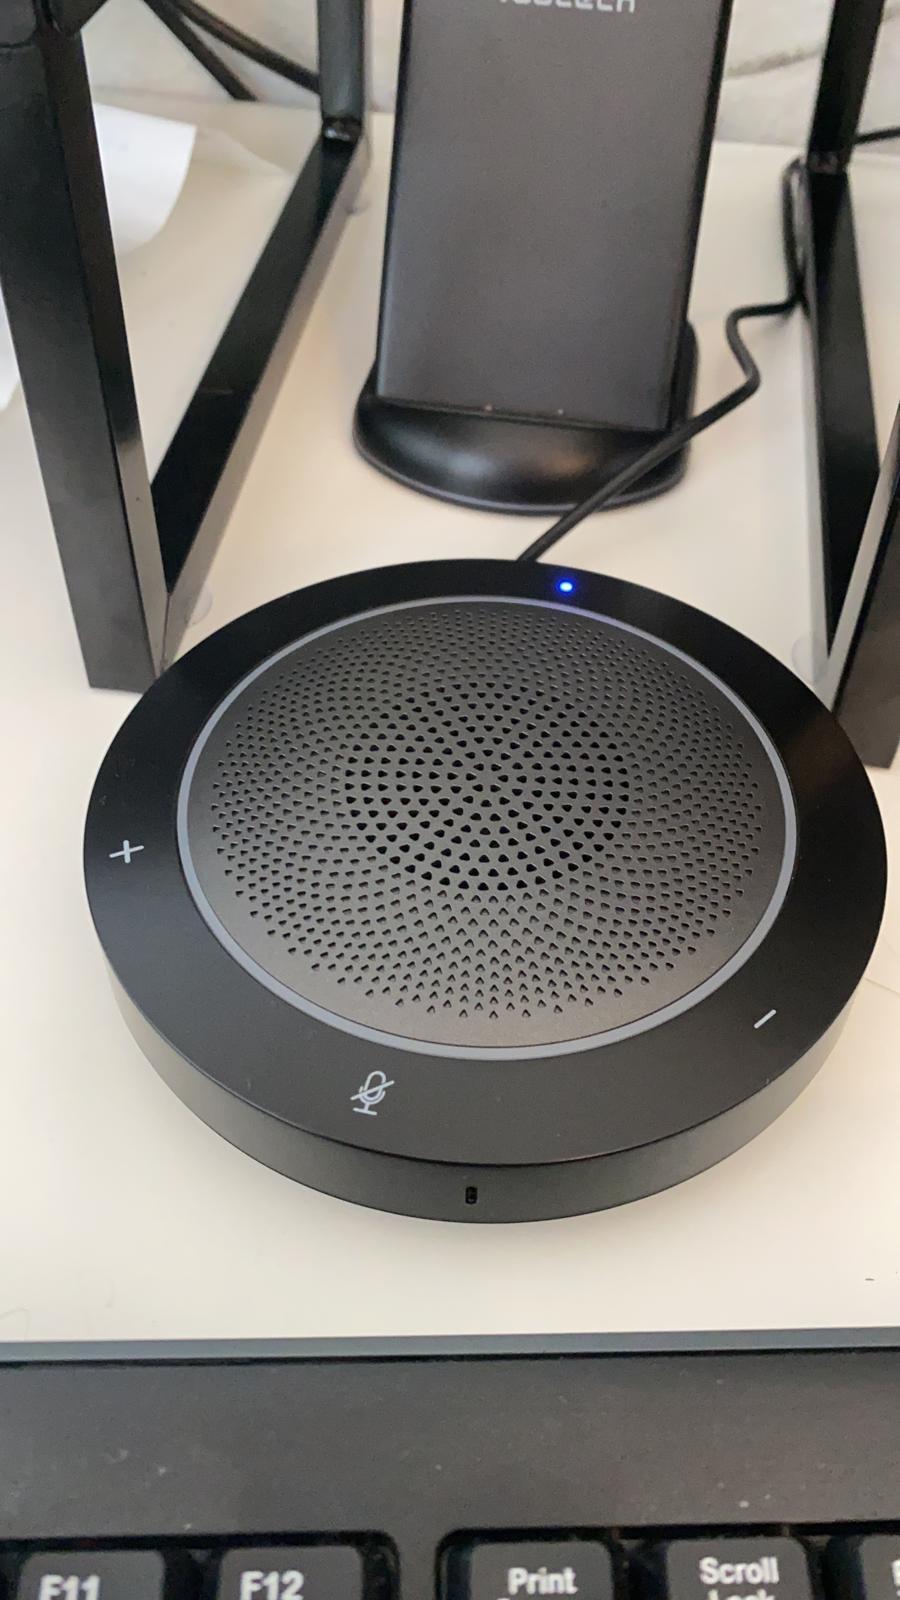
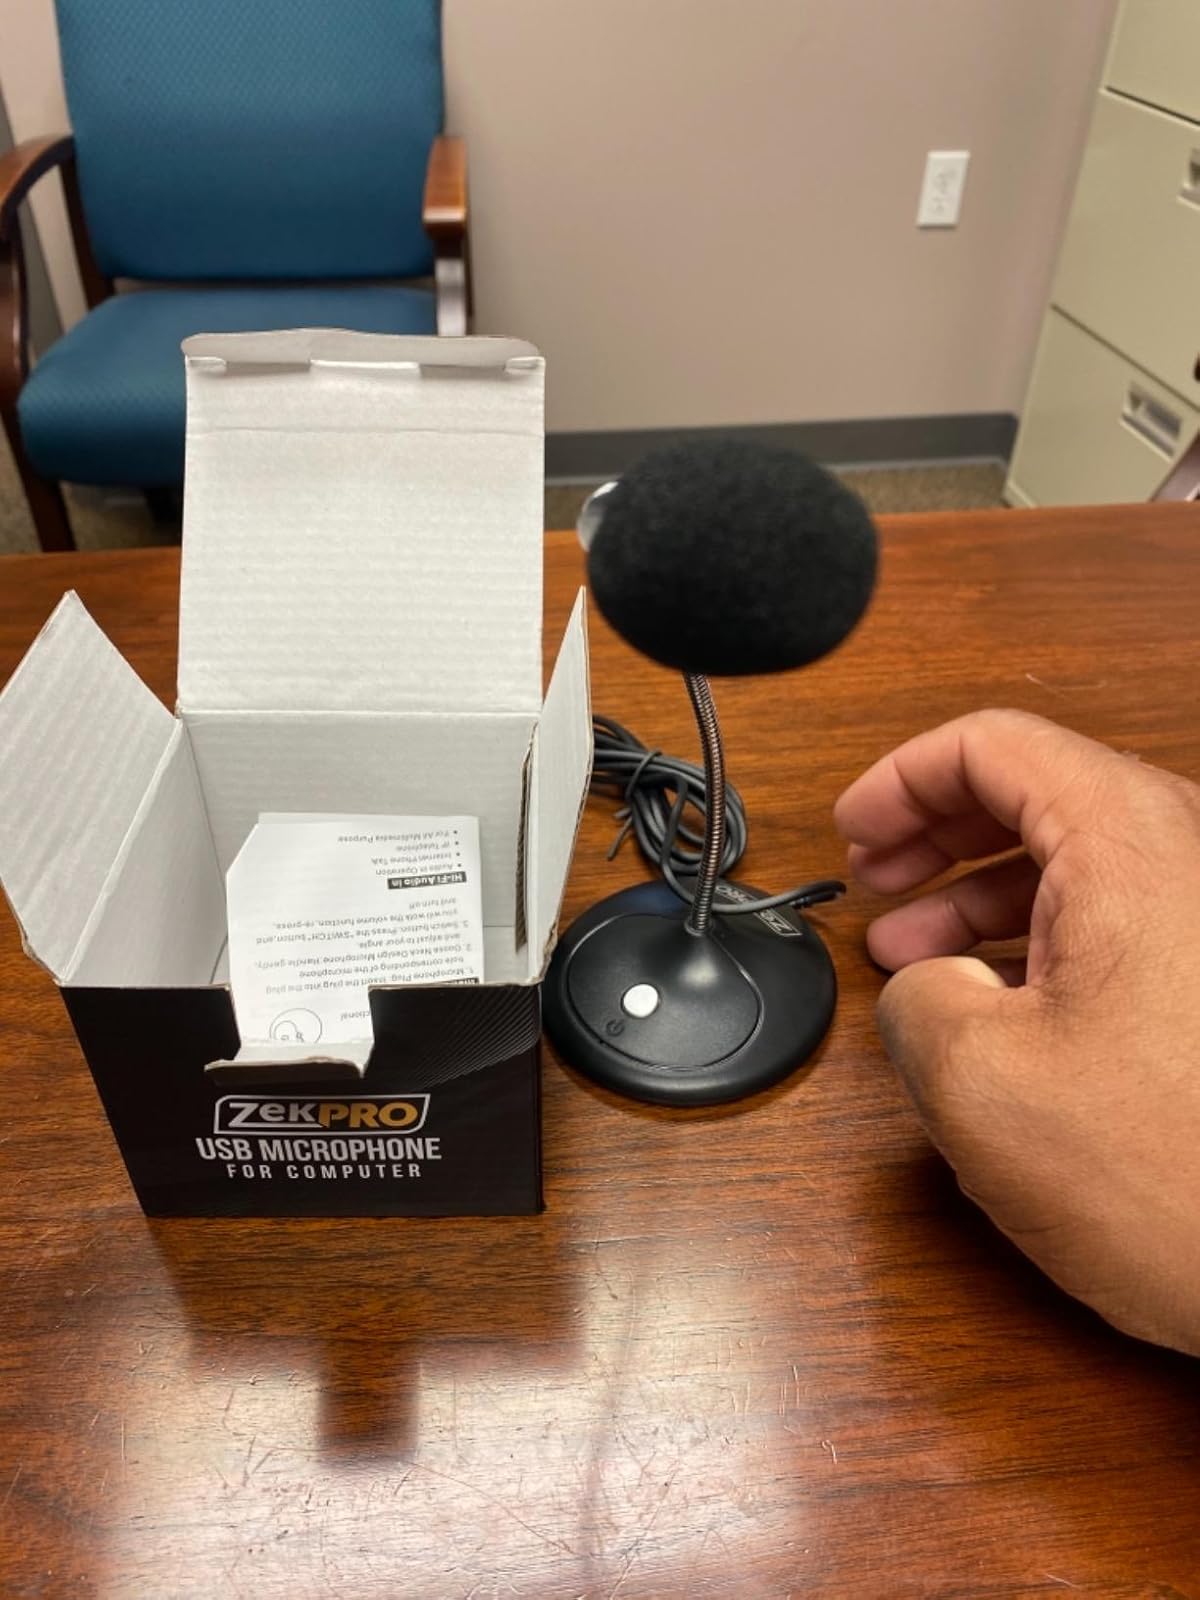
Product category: microphone
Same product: no